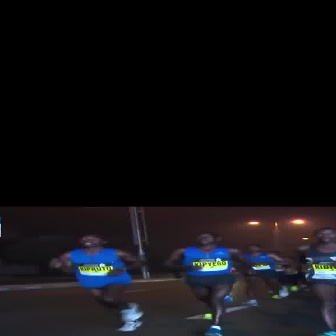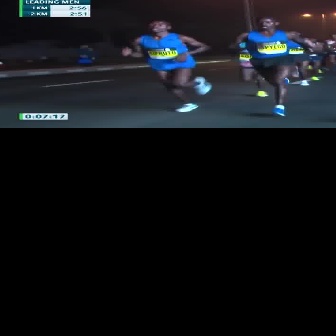
  Please identify the target specified by the bounding box [47,232,146,331] in the first image and locate it in the second image. Return the coordinates in [x_min,y_min,x_max,y_max] format.
Answer: [119,18,213,112]